Central Luzon Television

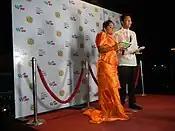
CLTV 36 as the official broadcaster of the Giant Lantern Festival since 2007

As one of the youngest terrestrial television stations in the Philippines, it was created when the Philippine Congress granted it a franchise under Republic Act No. 8219 (which lapsed into law) on September 12, 1997, and it was duly licensed by the country's NTC on January 10, 2007.